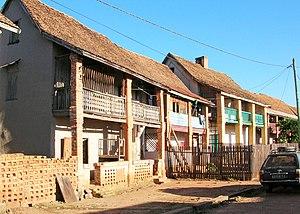
Maisons de Ambalavao, Madagascar